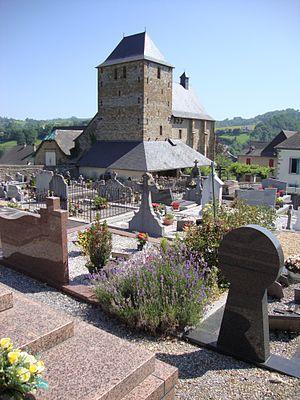
Montory est une commune française située dans le département des Pyrénées-Atlantiques, en région Nouvelle-Aquitaine.